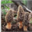
Label: mushroom